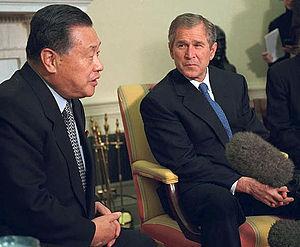
La Fédération japonaise de rugby à XV est une organisation membre de l'International Rugby Board qui régit l'organisation du rugby à XV au Japon.
Yoshirō Mori, né le 14 juillet 1937 dans l'ancien bourg de Neagari, qui fait aujourd'hui partie de la ville de Nomi, dans la préfecture d'Ishikawa, est un homme d'État japonais qui fut Premier ministre du Japon du 5 avril 2000 au 26 avril 2001 et président du Parti libéral-démocrate du 5 avril 2000 au 24 avril 2001.